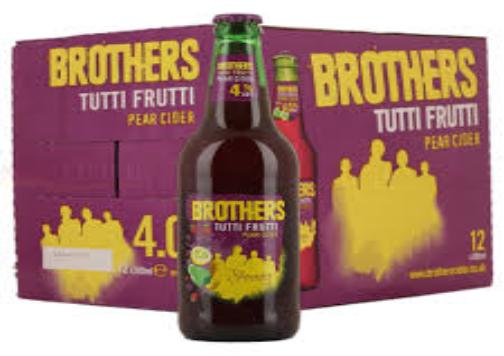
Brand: Brothers Cider
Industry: Food